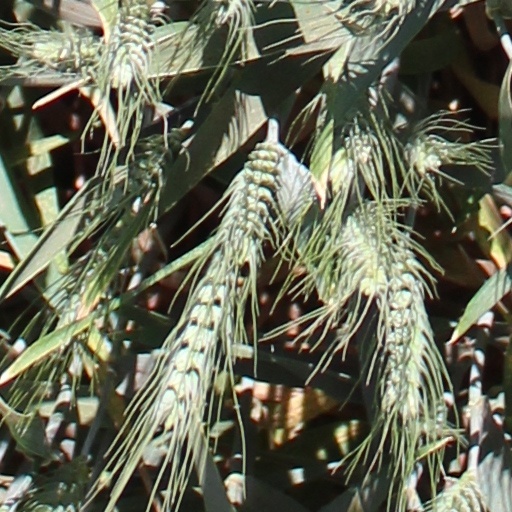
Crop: wheat